Guy (sailing)

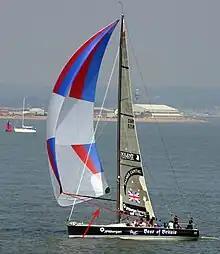
Guy (red arrow), controlling the spinnaker pole.

A guy (probably from Dutch "gei", "brail") is a line (rope) attached to and intended to control the end of a spar on a sailboat. On a modern sloop-rigged sailboat with a symmetric spinnaker, the spinnaker pole is the spar most commonly controlled by one or more guys.